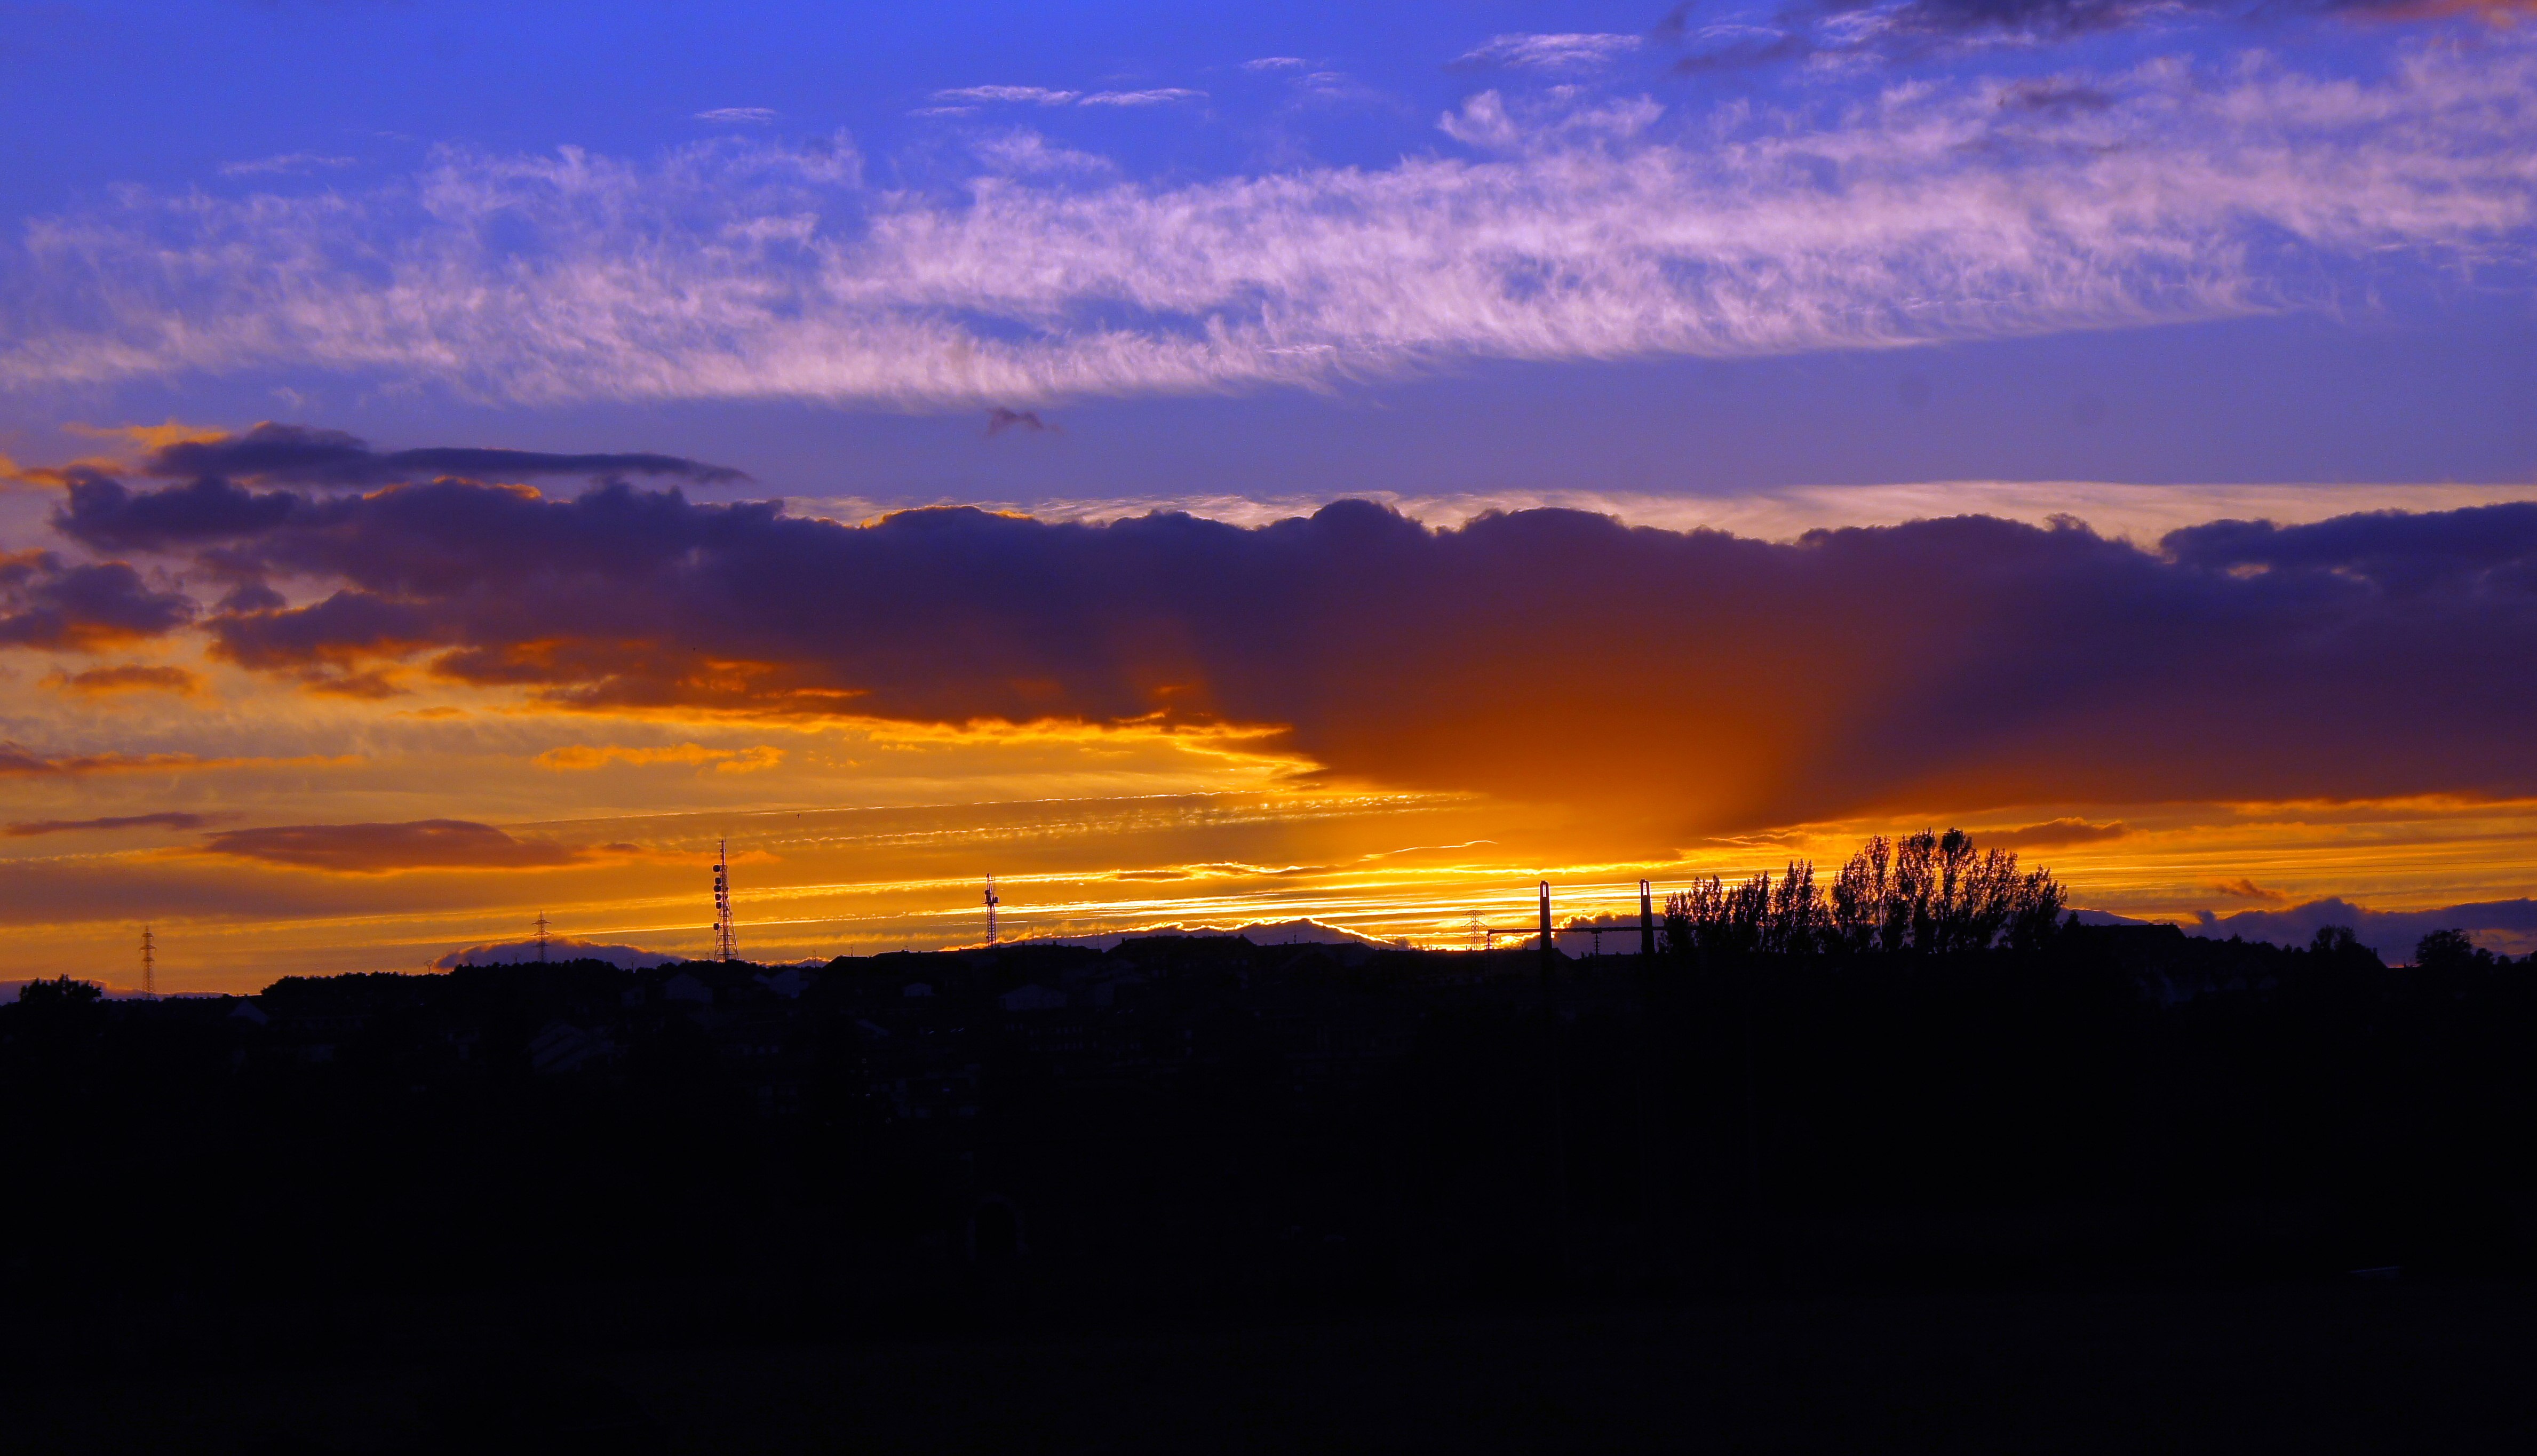
landscape, horizon, mountain, cloud, sky, sun, sunrise, sunset, field, prairie, sunlight, morning, hill, dawn, atmosphere, dusk, evening, plain, spain, puestadesol, leon, paisajes, atardecer, espana, ggl1, gaby1, gphoto, sonydt18250, sonyslta55, afterglow, atmospheric phenomenon, red sky at morning